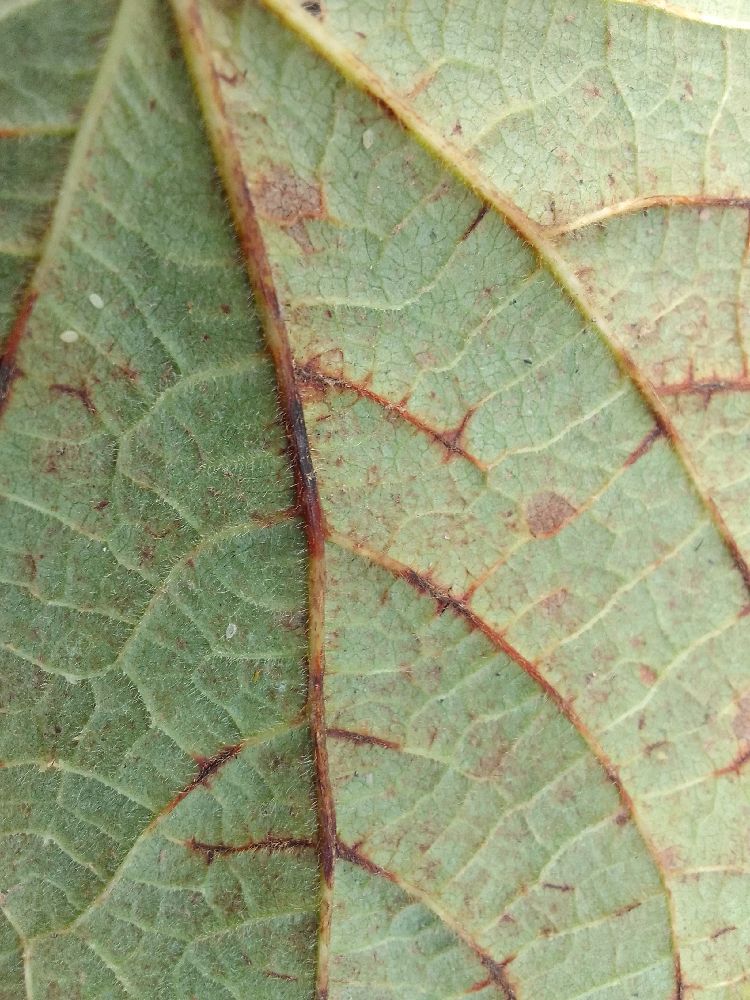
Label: anthracnose